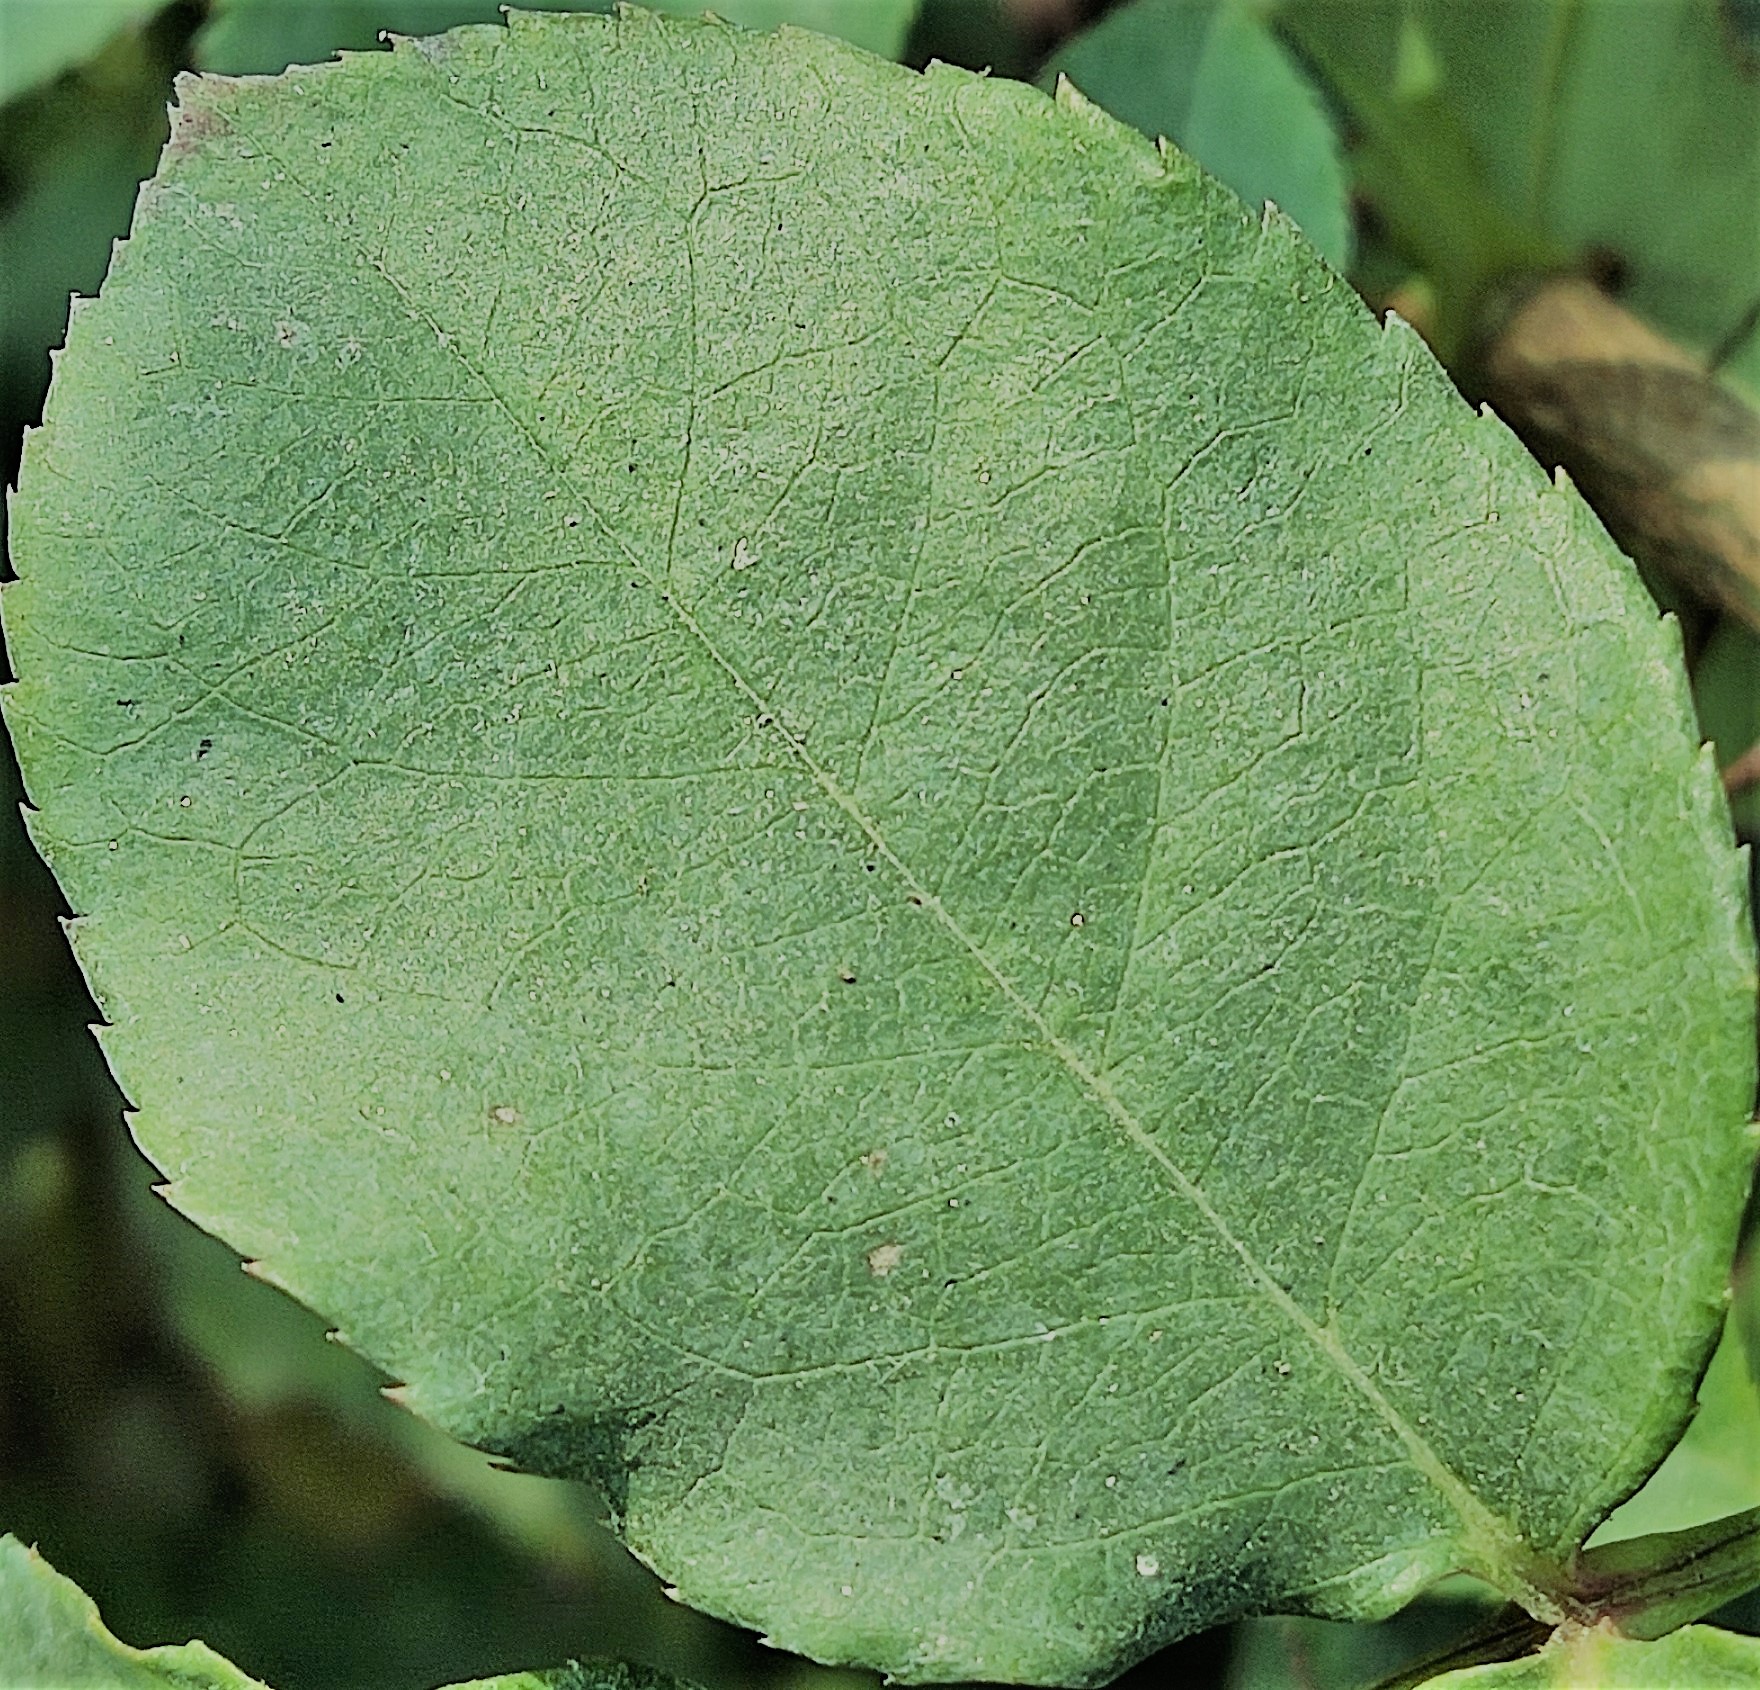
Label: Fresh Leaf